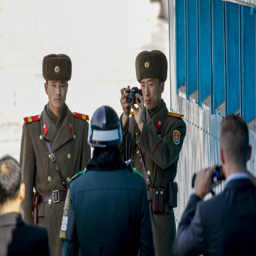
soldier take a picture to politician .